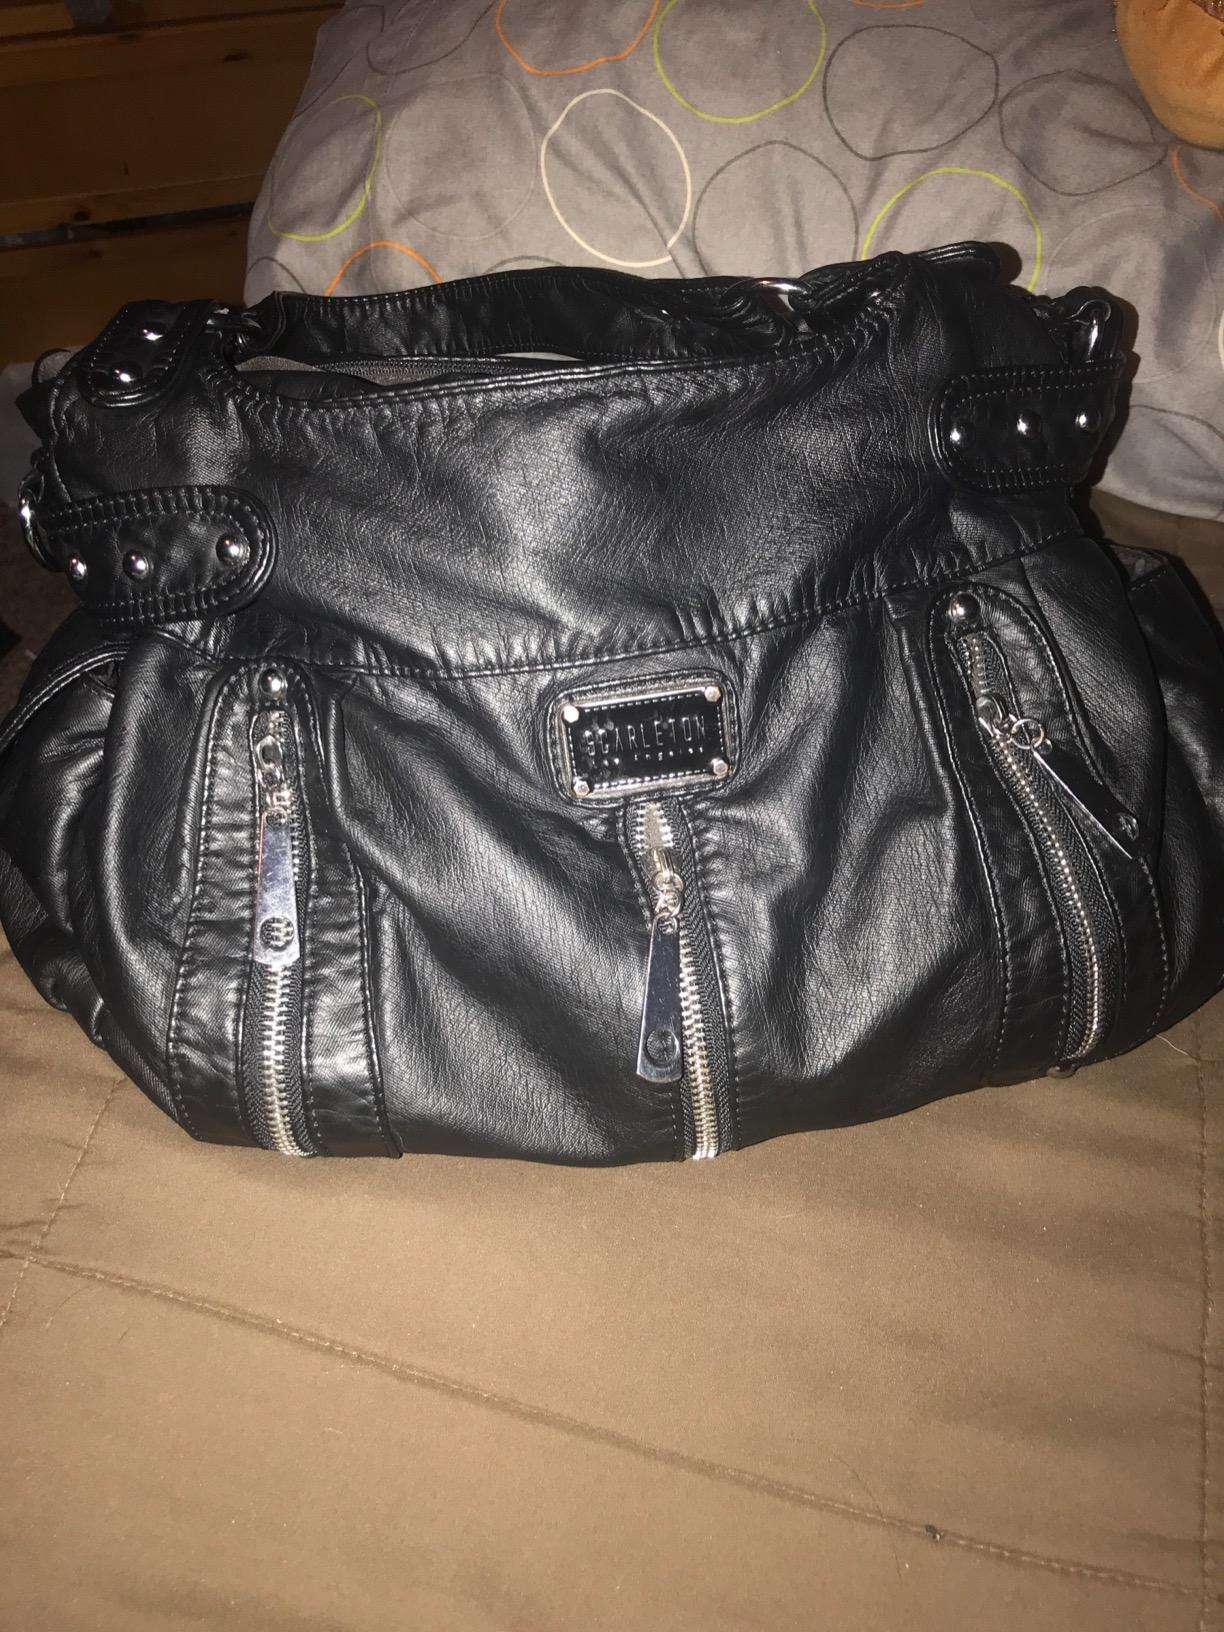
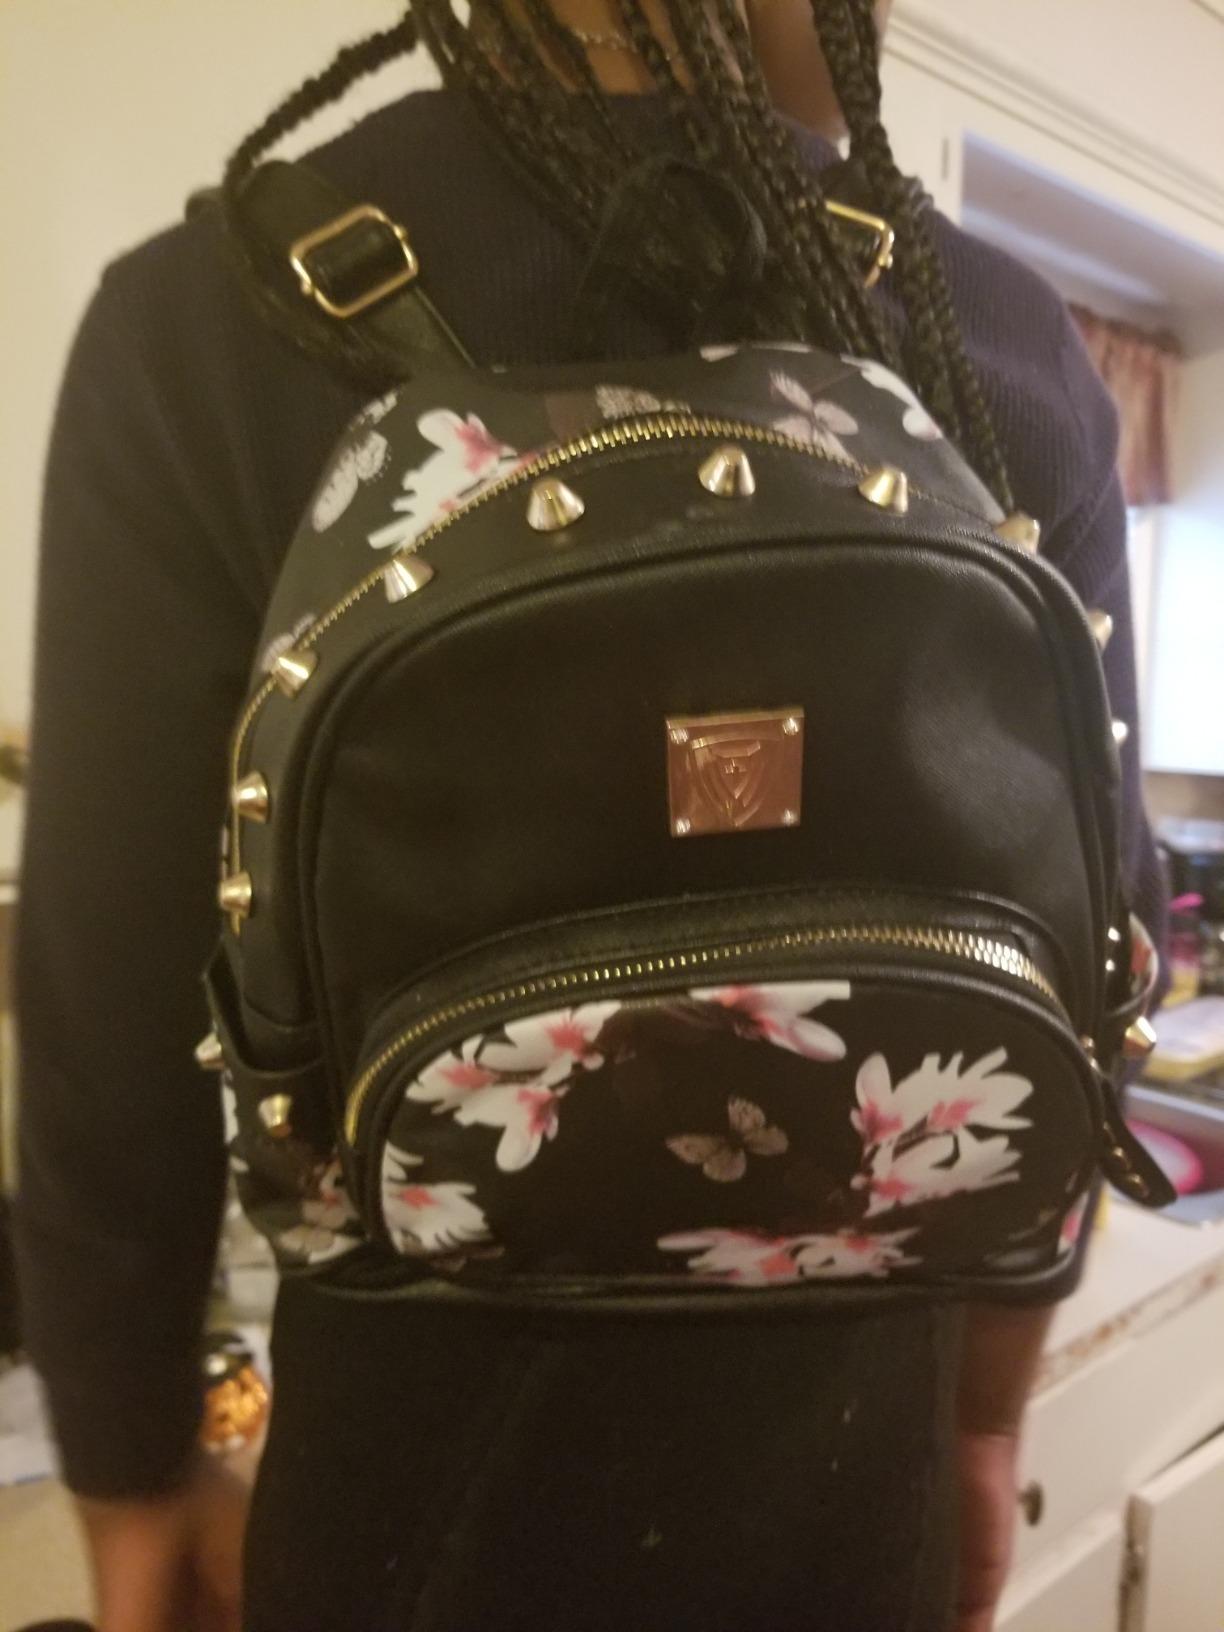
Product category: accessories_handbag
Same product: no